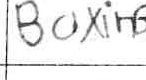
Label: boxing